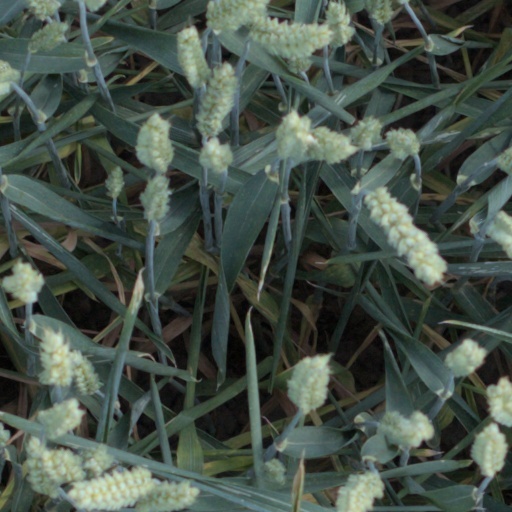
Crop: wheat